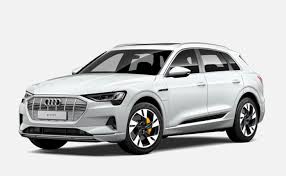
Label: noambulance